Buffalo, New York

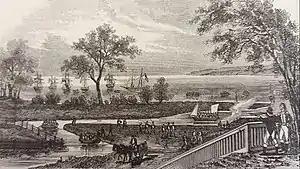
Buffalo in 1813

The village of Buffalo was named for Buffalo Creek. British military engineer John Montresor referred to "Buffalo Creek" in his 1764 journal, the earliest recorded appearance of the name. A road to Pennsylvania from Buffalo was built in 1802 for migrants traveling to the Connecticut Western Reserve in Ohio. Before an east–west turnpike across the state was completed, traveling from Albany to Buffalo would take a week; a trip from nearby Williamsville to Batavia could take over three days.